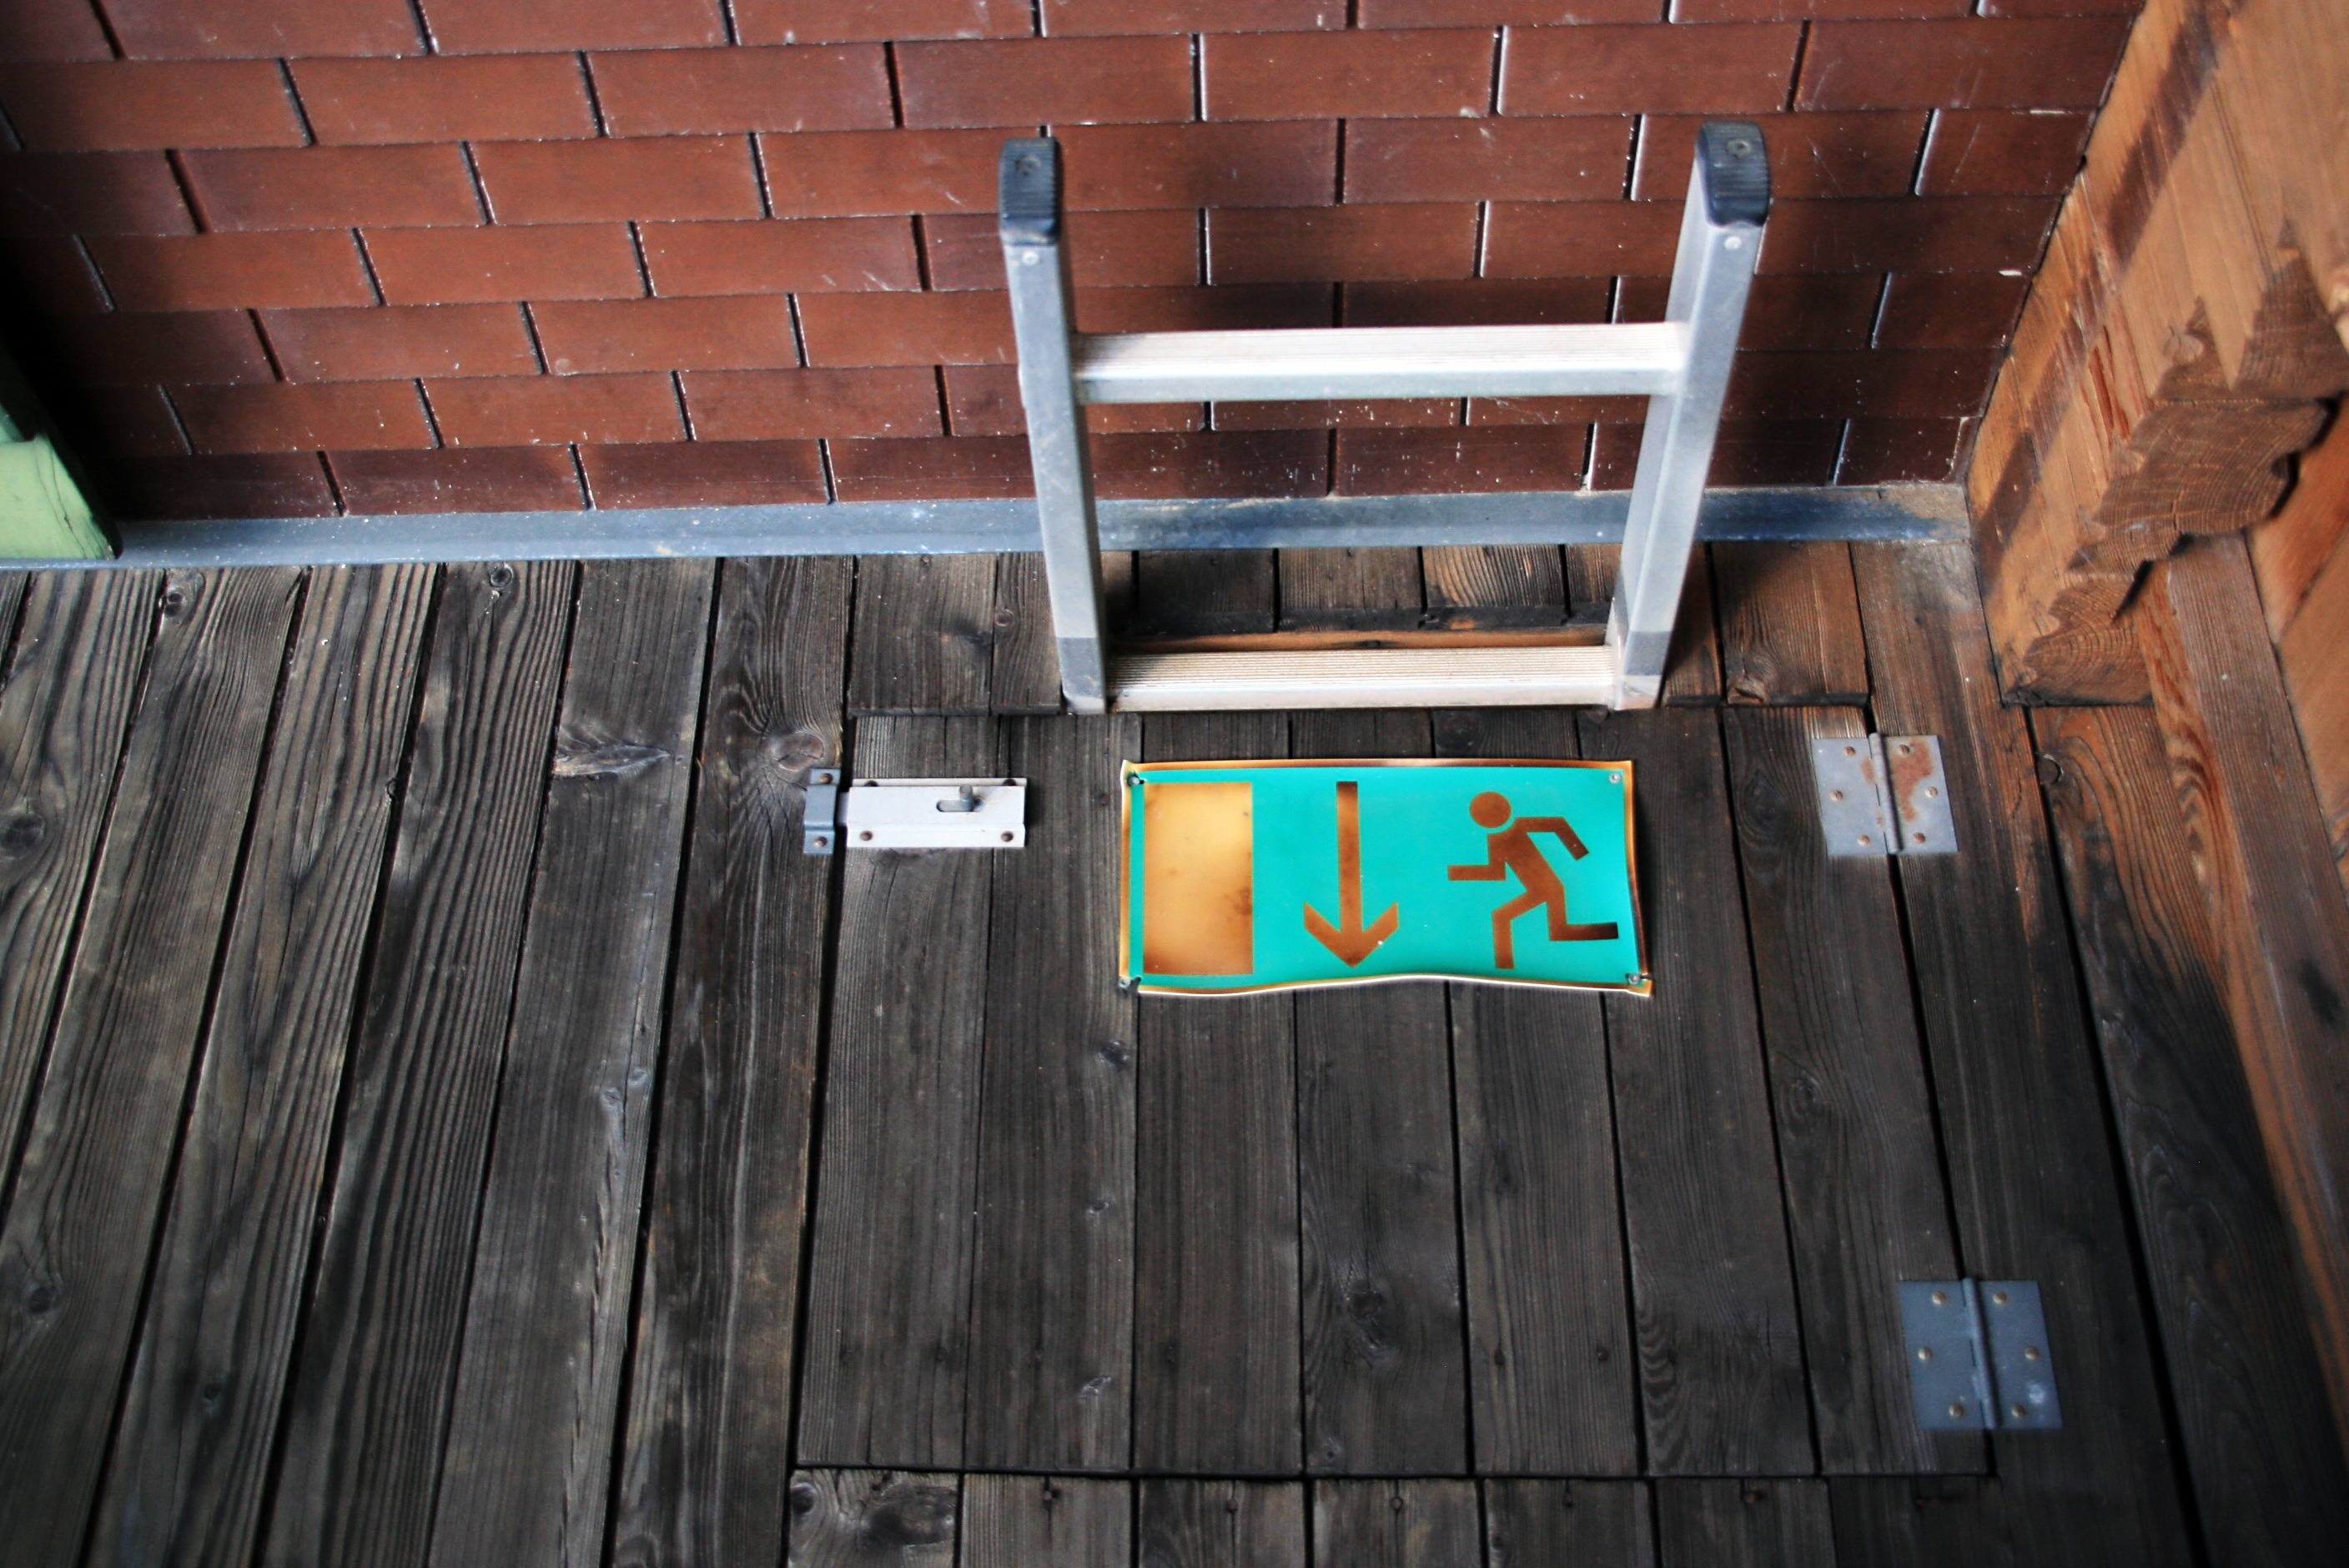
wood, house, floor, home, wall, balcony, exit, color, metal, scale, interior design, design, bricks, hostel, screenshot, flooring, emergency staircase